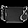
Label: Bag